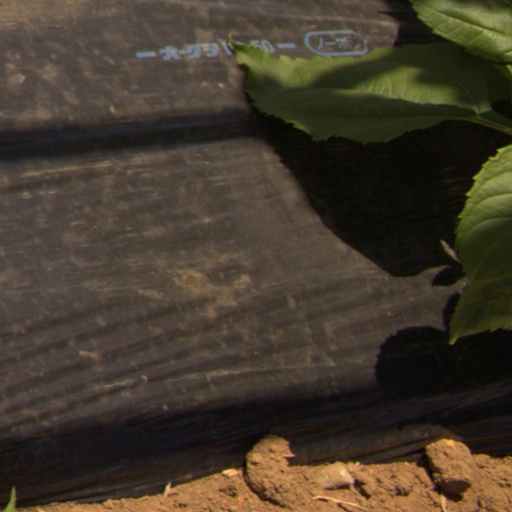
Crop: Jerusalem artichoke